Experimental evolution

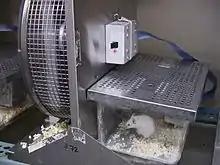
Mouse from the Garland selection experiment with attached running wheel and its rotation counter.

In 1993, Theodore Garland, Jr. and colleagues started a long-term experiment that involves selective breeding of mice for high voluntary activity levels on running wheels. This experiment also continues to this day (> 105 generations). Mice from the four replicate "High Runner" lines evolved to run almost three times as many running-wheel revolutions per day compared with the four unselected control lines of mice, mainly by running faster than the control mice rather than running for more minutes/day. However, the High Runner lines have evolved in somewhat different ways, with some emphasizing running speed versus duration or vice versa, thus demonstrating "multiple solutions"